Mezhdurechensky Urban Okrug

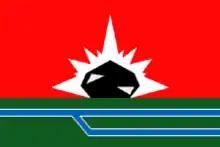
Flag of Mezhdurechensk Urban Okrug (Kemerovo Oblast)

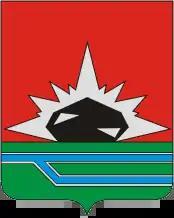
Coat of arms of Mezhdurechensk Urban Okrug (Kemerovo Oblast)

Mezhdurechensky Urban Okrug is a municipal formation (an urban okrug) in Kemerovo Oblast, Russia, one of the sixteen urban okrugs in the oblast. Its territory consists of the territories of two administrative divisions of Kemerovo Oblast—Mezhdurechensky District and Mezhdurechensk City Under Oblast Jurisdiction.